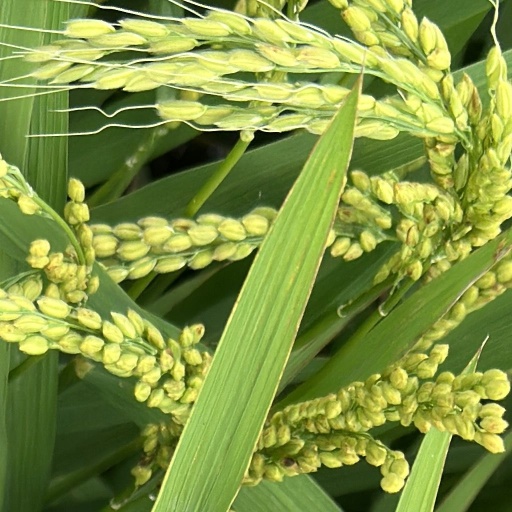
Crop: rice